Plug-in electric vehicles in California

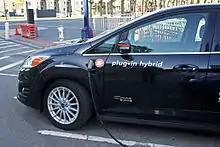
The Ford C-Max Energi qualifies for a federal tax credit of up to , and an additional CVRP rebate in California.

, a total of 52,264 clean vehicle rebates had been issued, for a total of disbursed, with only remaining for fiscal year 2013–2014. The distribution of the rebates issued correspond to 27,210 zero-emission vehicles (ZEVs), including both battery electric vehicles (BEVs) and fuel cell vehicles (FCVs); 24,657 plug-in hybrids (PHEVs); 49 commercial zero-emission vehicles (CZEVs); 210 zero-emission motorcycles (ZEMs); and 138 neighborhood electric vehicles (NEVs). Not all plug-in electric vehicles sold in California are captured in the CVRP database because not every PEV owner applies for the rebate. , and without accounting for the 2,300 Volts sold before February 2012, plug-in hybrids represented 42.5% of the 107,855 clean vehicle rebates issued, while BEVs represented 56.9% of all rebates, and fuel cell vehicles represented 0.1% of the rebates issued. In terms of funding, plug-in hybrids have captured 30.1% of the total funded by early June 2015.